St. Jago High School

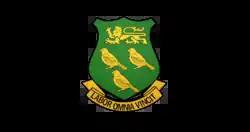
St Jago High School Crest

St. Jago High School (formerly Beckford & Smith) in Spanish Town, St Catherine, Jamaica, founded in 1744, is one of the oldest, continuously operating schools in the Western Hemisphere. It is renowned for graduating some of Jamaica's senior military officers, world class cricketers, academic scholars, performing artists, and Olympic athletes.